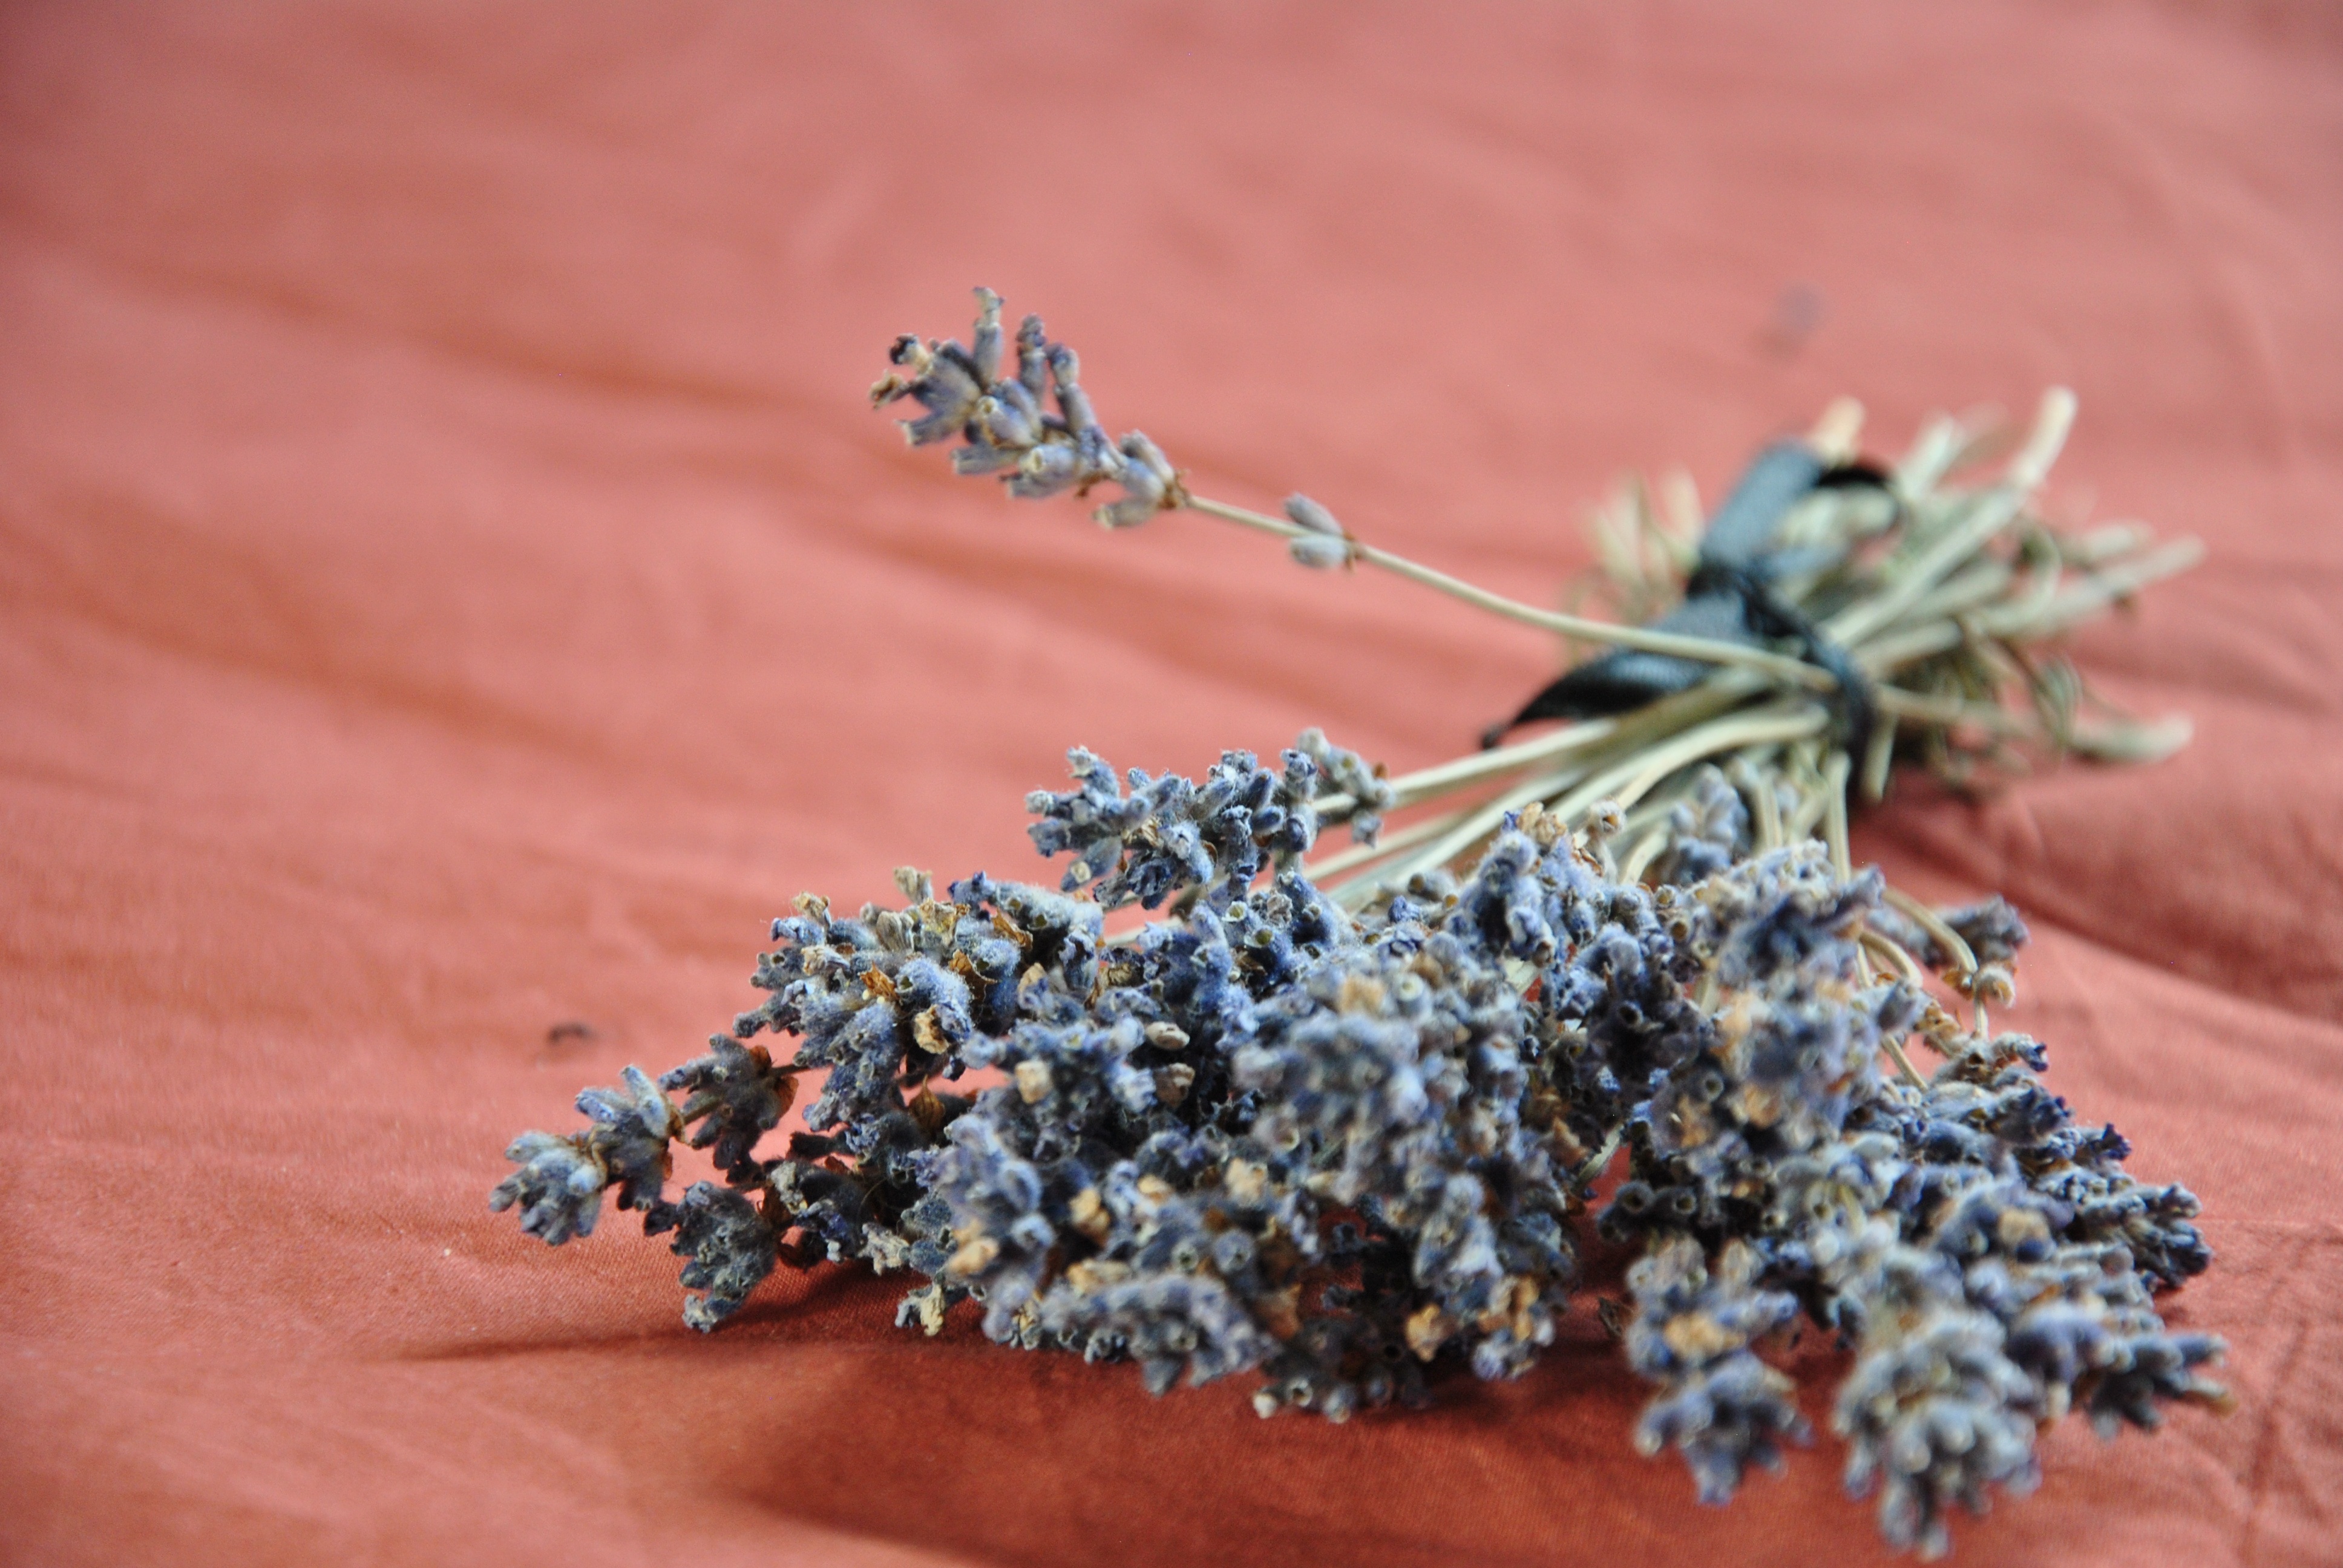
plant, leaf, flower, purple, rose, pattern, blue, bead, lavender, art, macro photography